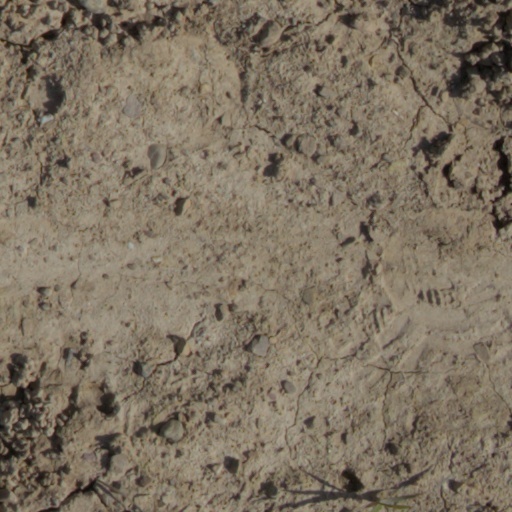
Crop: wheat